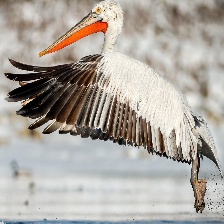
Species: DALMATIAN PELICAN
Scientific name: PELECANUS CRISPUS